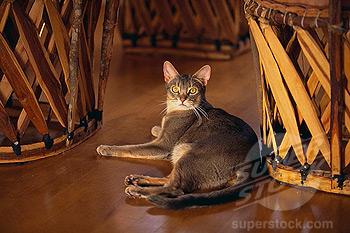
Breed: Abyssinian